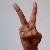
The image shows a hand gesture representing the letter 'V' in Indian Sign Language.